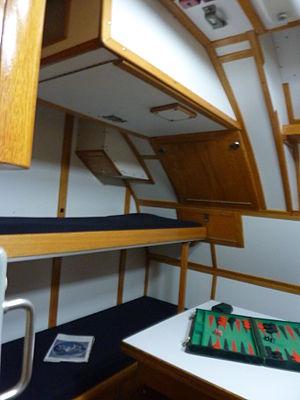
Mess des officiers du sous-marin Onondaga, Site historique maritime de la Pointe-au-pere, Rimouski, Quebec, Canada - 2012-09
Le NCSM Onondaga (S73) est un ancien sous-marin de la Marine royale canadienne des Forces armées canadiennes transformé en navire musée à Rimouski au Québec depuis 2009. Il fait partie de la classe Oberon, une série de sous-marins à propulsion conventionnelle de conception britannique construits dans les années 1960 et 1970. Il a été acquis en 1963 lors d'une commande de trois sous-marins jumeaux effectuée dans le contexte de la guerre froide qui a permis au Canada de se doter d'une flotte permanente de sous-marins. Son nom et ses armoiries rappellent le peuple amérindien des Onondagas vivant en Ontario.